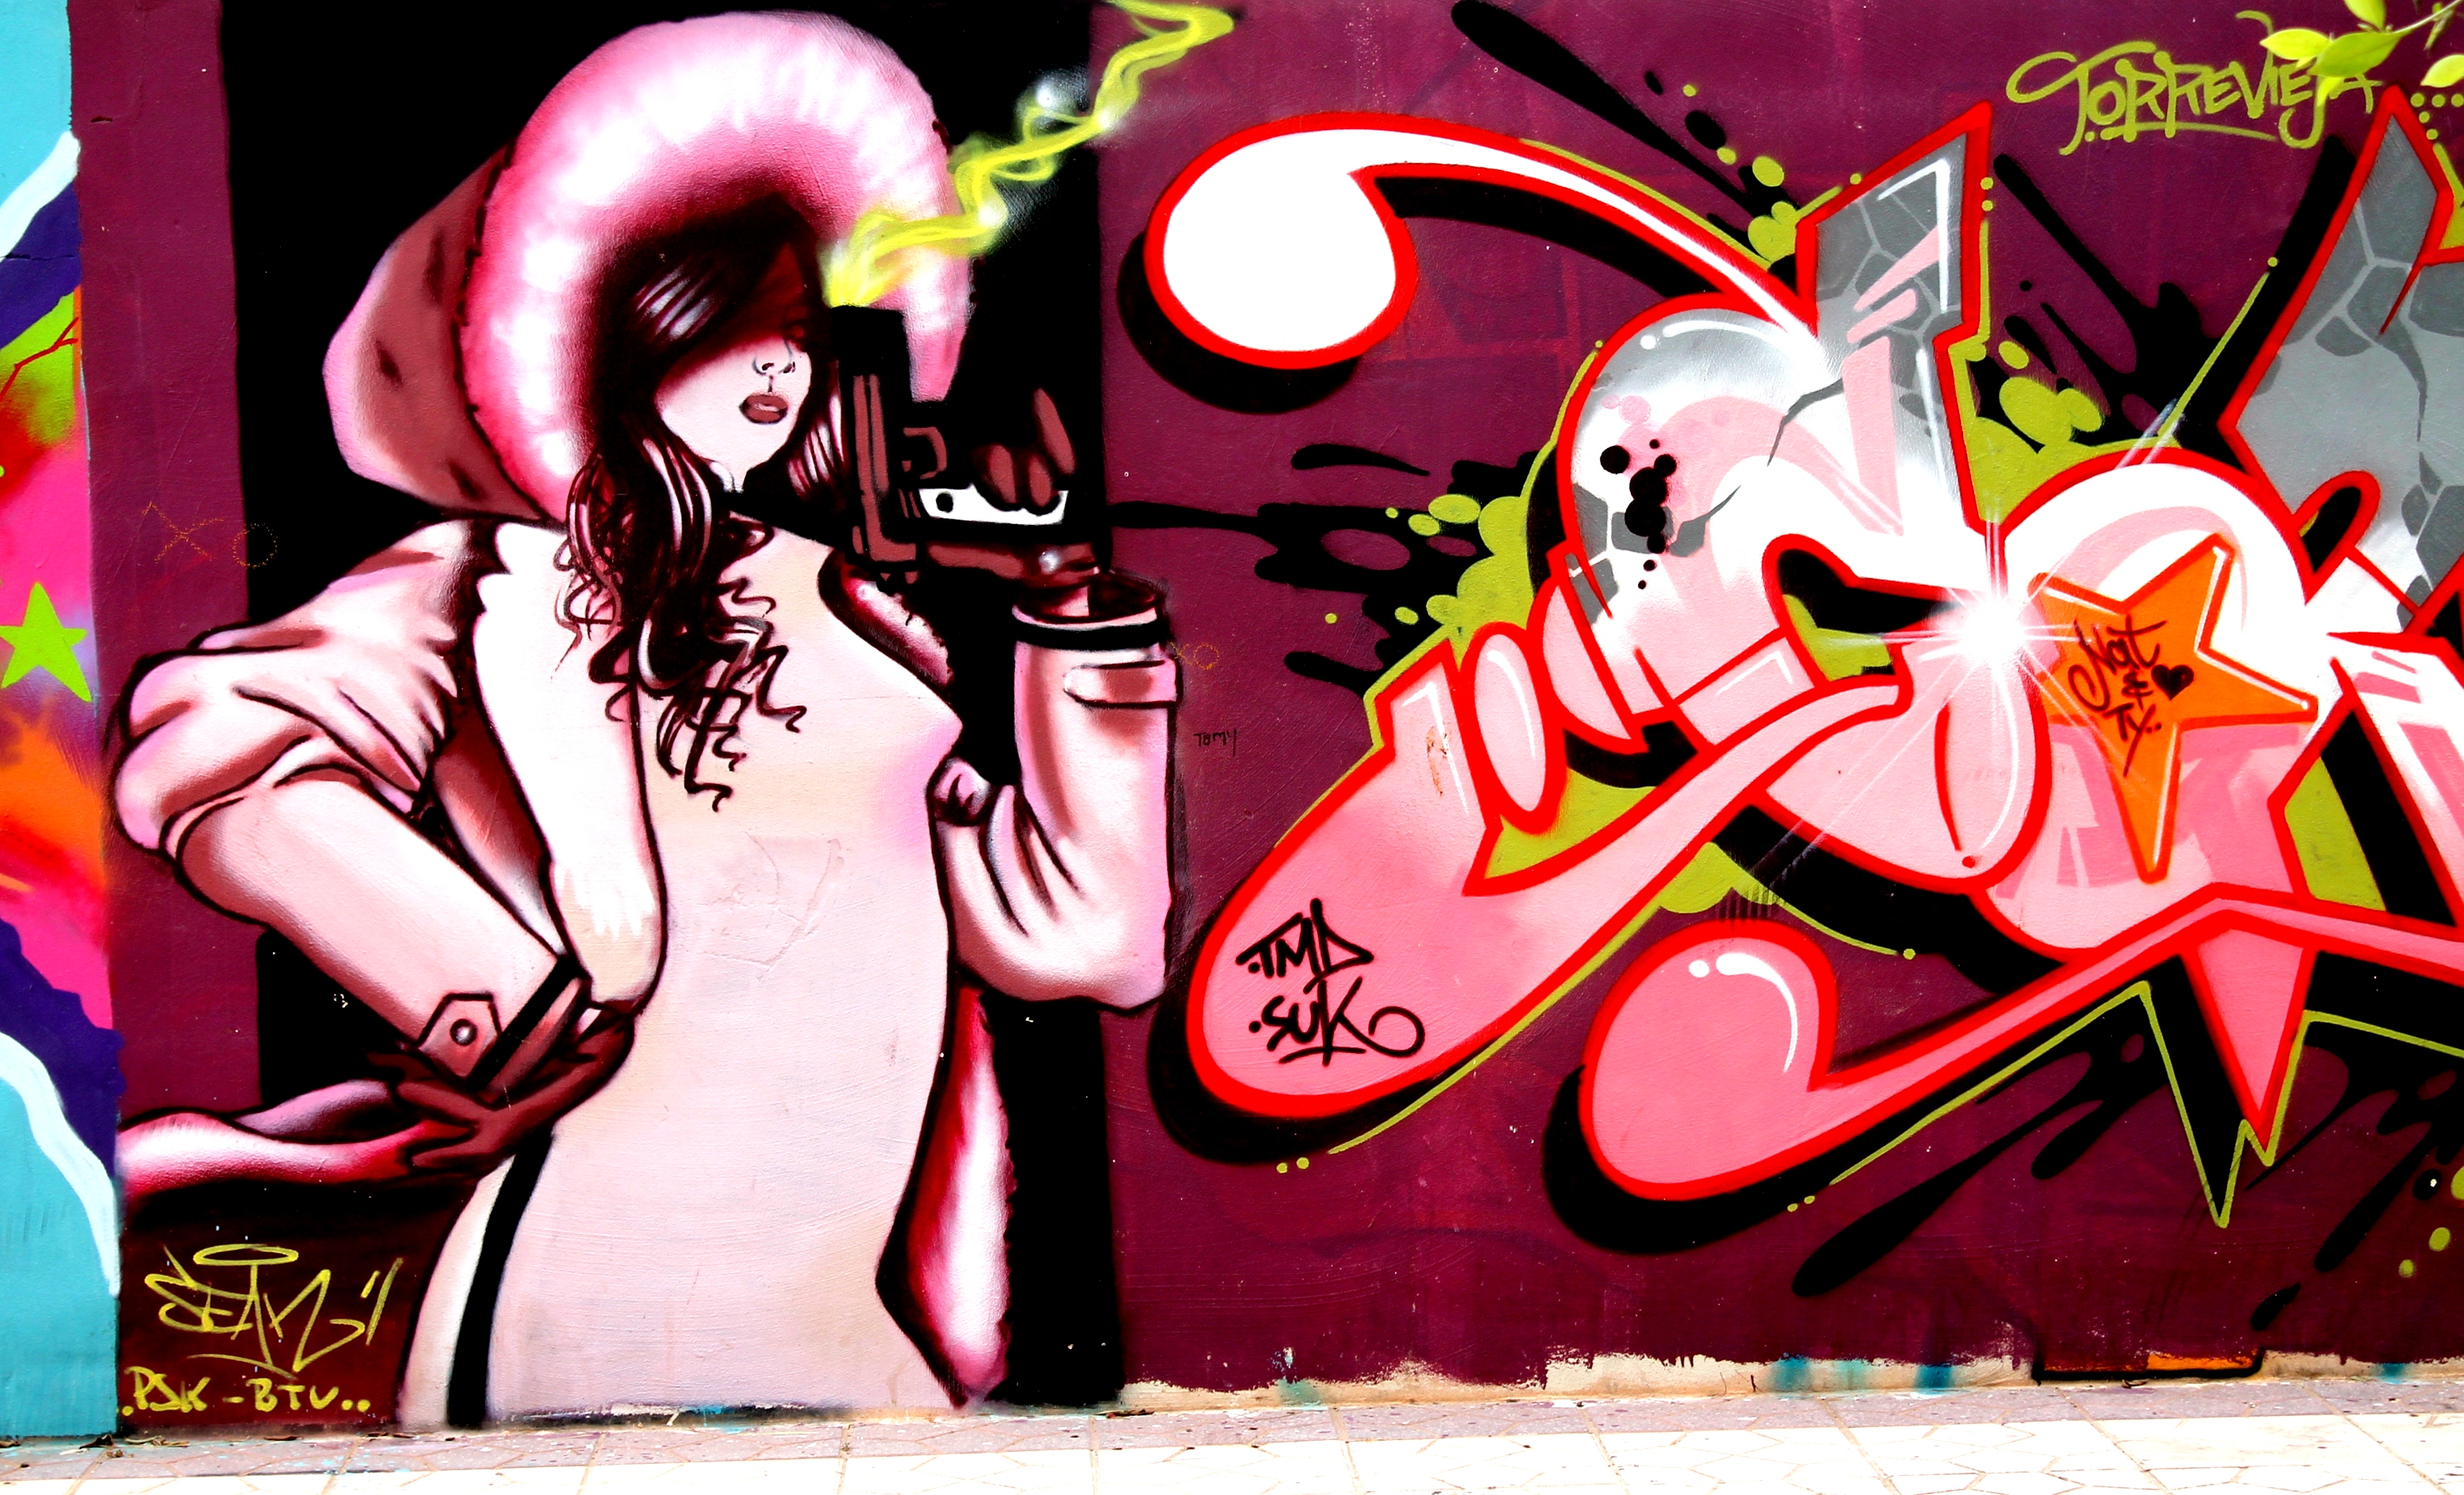
street, paint, contrast, graffiti, colour, art, spain, illustration, grafitti, anawesomeshot, torrevieja, hotchick